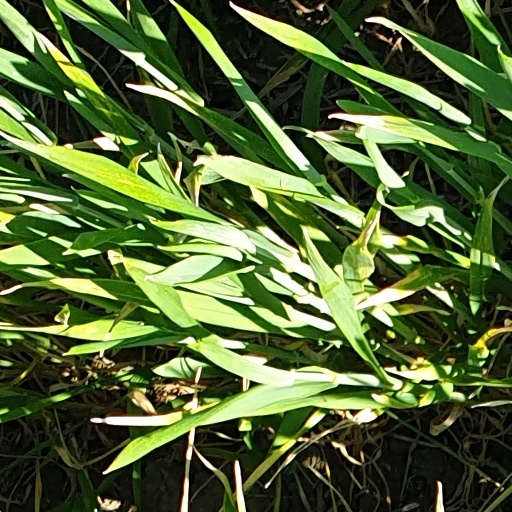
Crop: wheat